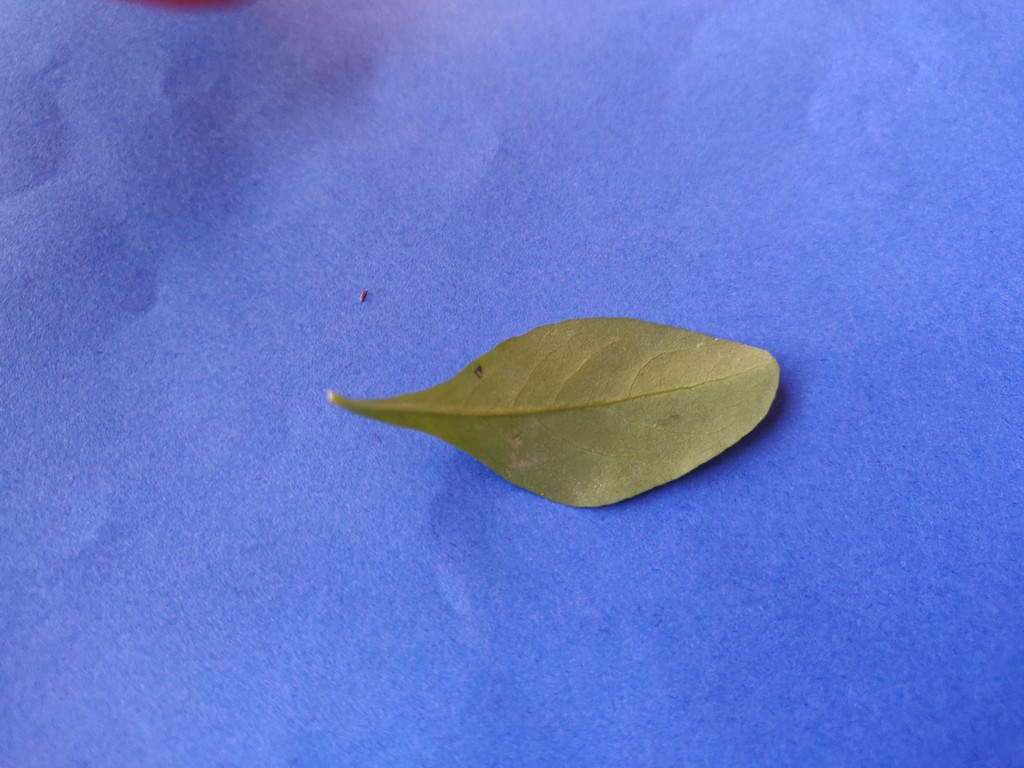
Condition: Healthy
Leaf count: single
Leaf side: back